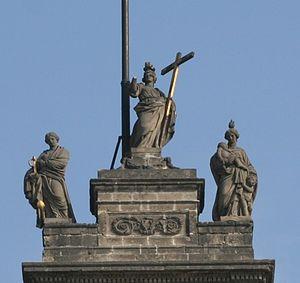
Une vertu théologale est, selon la théologie chrétienne, une vertu qui doit guider les hommes dans leur rapport au monde et à Dieu. Elles sont au nombre de trois : la foi, l'espérance et la charité. Leur source, dans le Nouveau Testament, se trouve dans la Première épître aux Corinthiens de Paul. Avec les quatre vertus cardinales, elles forment les vertus catholiques. Cependant, contrairement aux vertus cardinales, les vertus théologales sont données par Dieu, puisque l'homme, avec ses seules forces, n'arrive pas à les exercer.